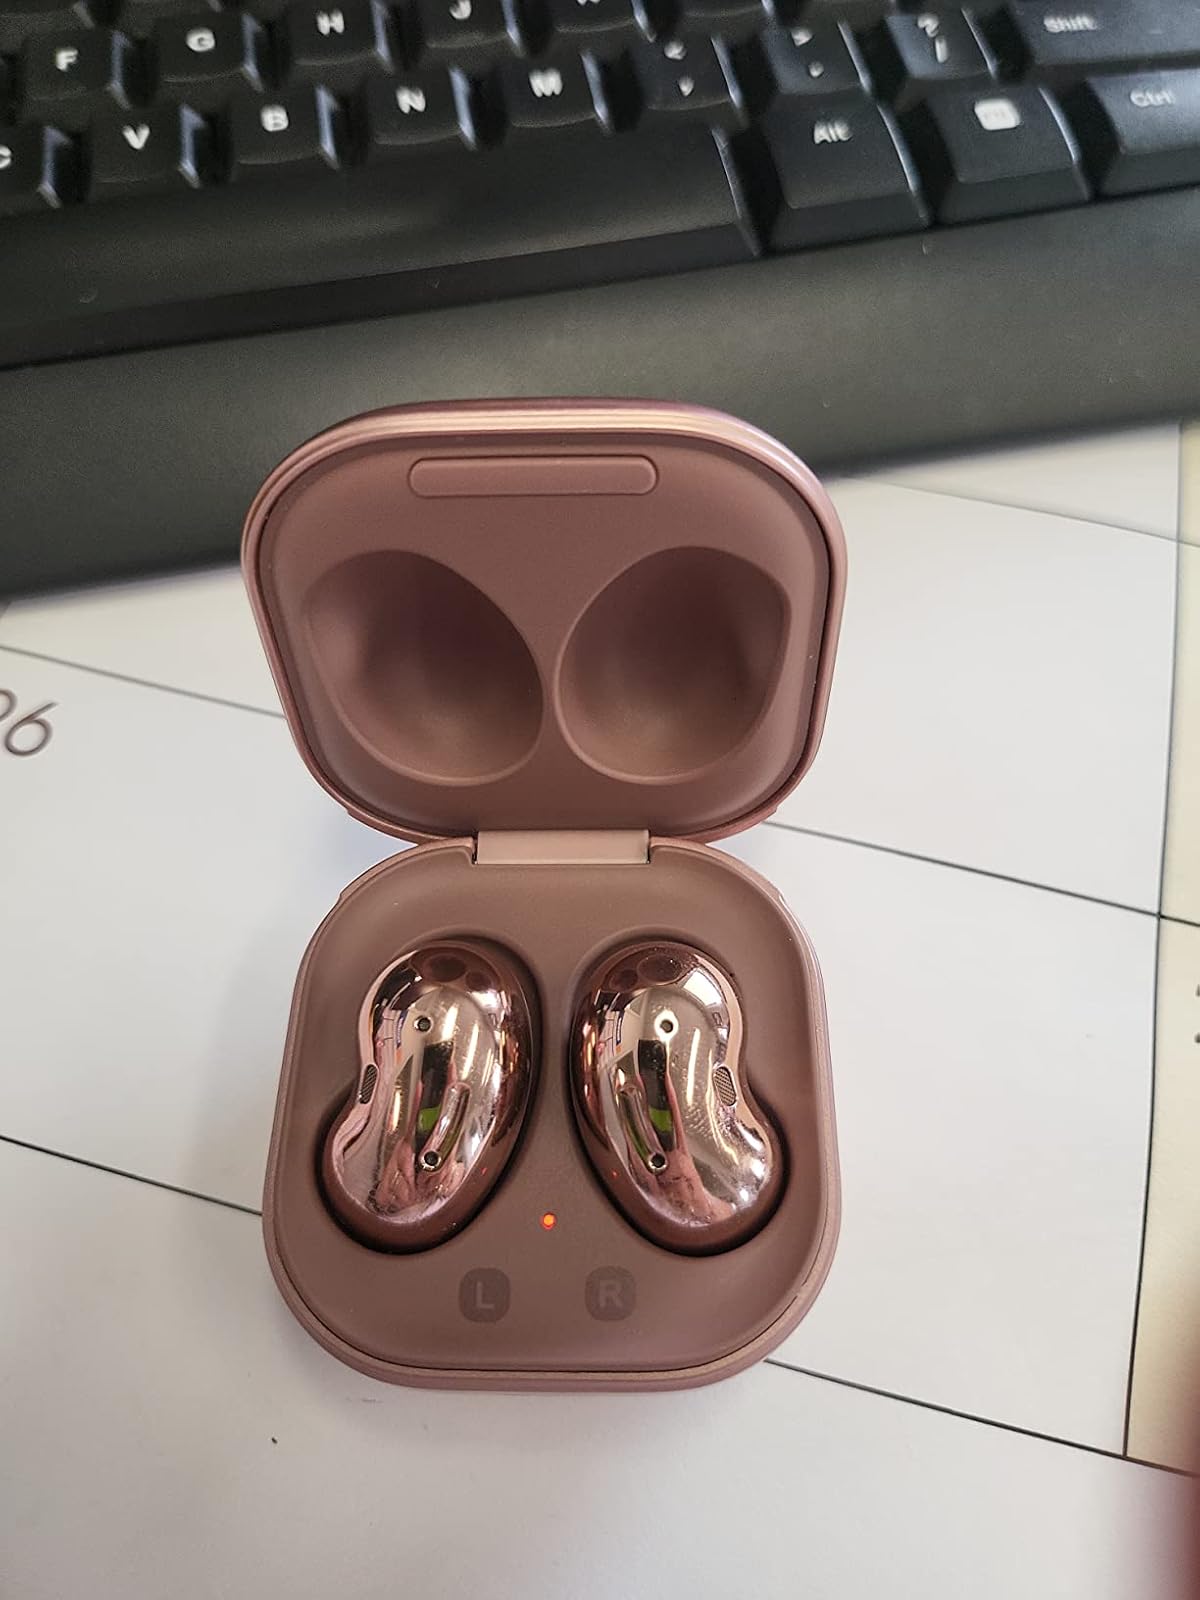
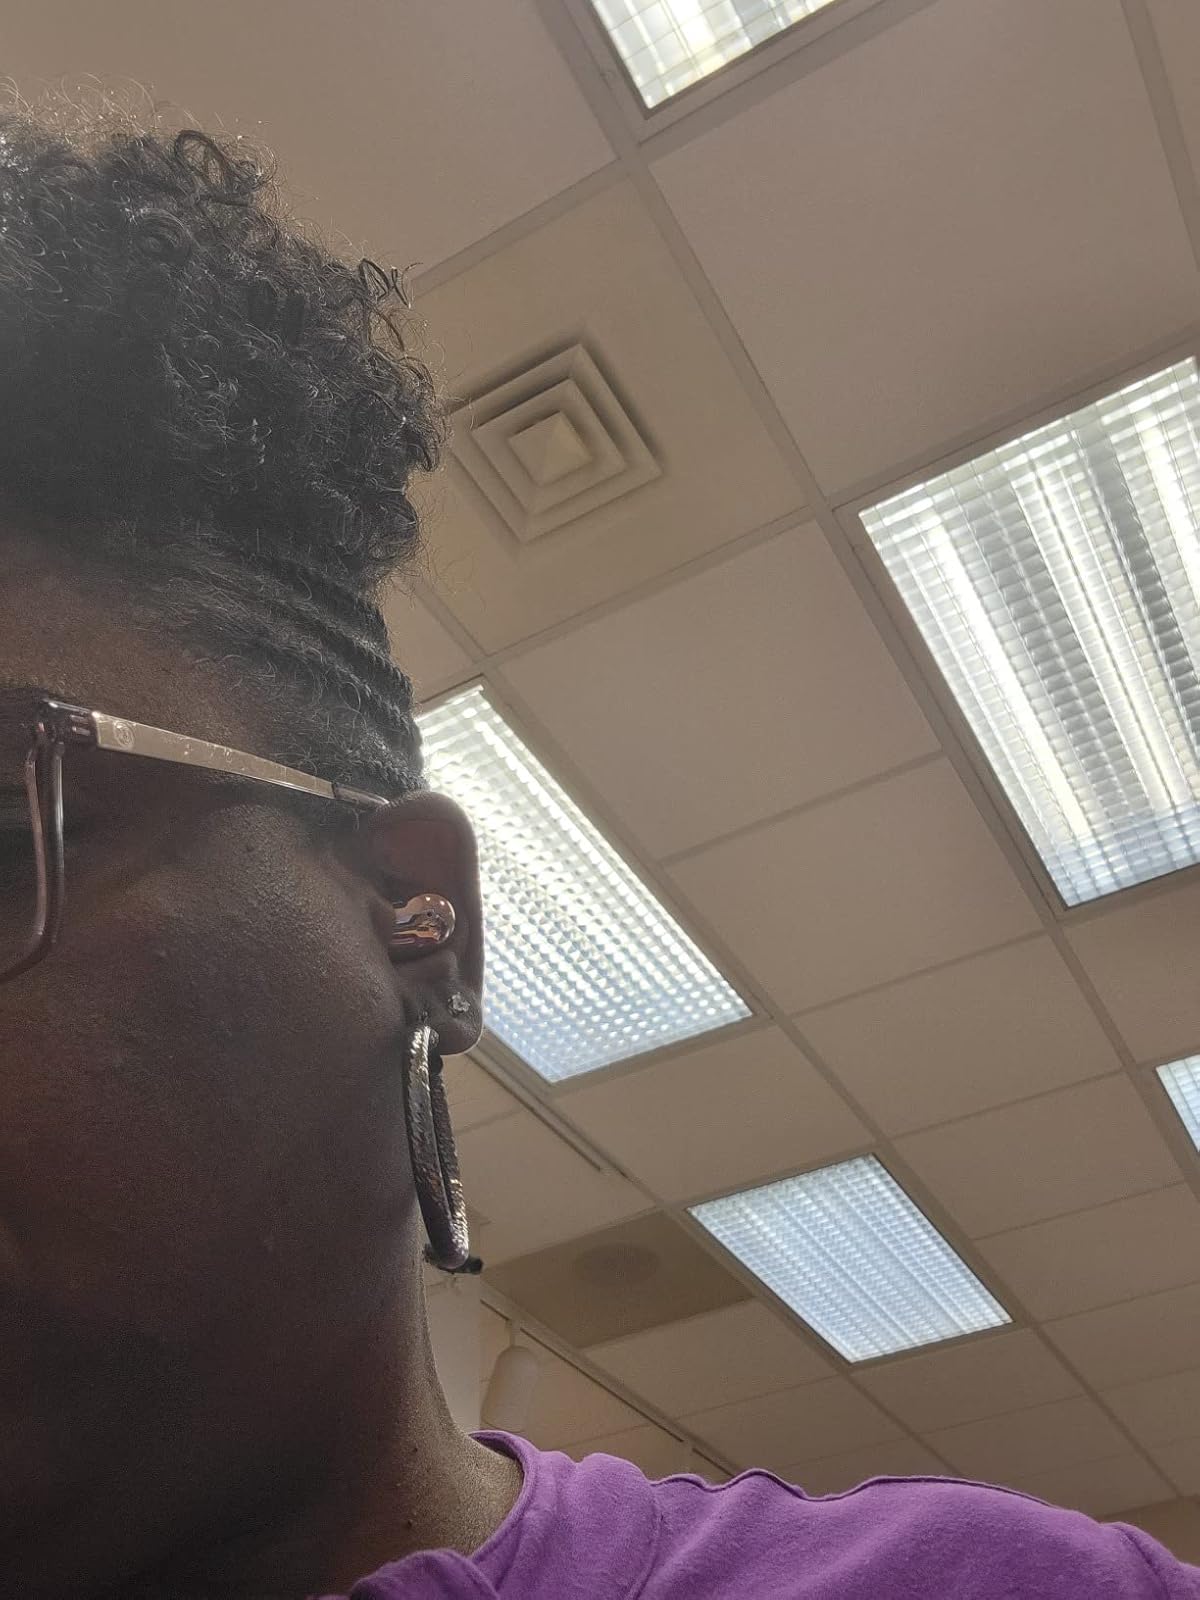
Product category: earbuds
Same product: yes